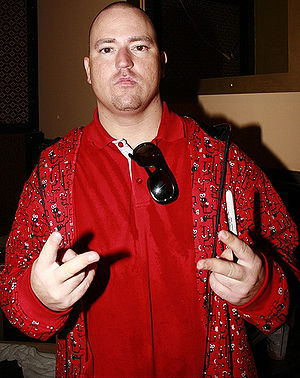
Bubba Sparxxx
"Bubba Sparxxx, er en amerikansk rapper. Han er en af de mest kendte og succerige hvide amerikanske rappere og frontfigur for countryrapgenren. Hans største hit er ""Ms New Booty"" med The Ying Yang Twins, der toppede med # 7 i USA. Sparxxx er også bemærket for sine hit singler ""Back in the Mud"", ""Ugly"" og ""Deliverance"" med Timbaland og for at opnå succes som en hvid rapper fra det åbne land Syd.